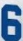
Number: 6